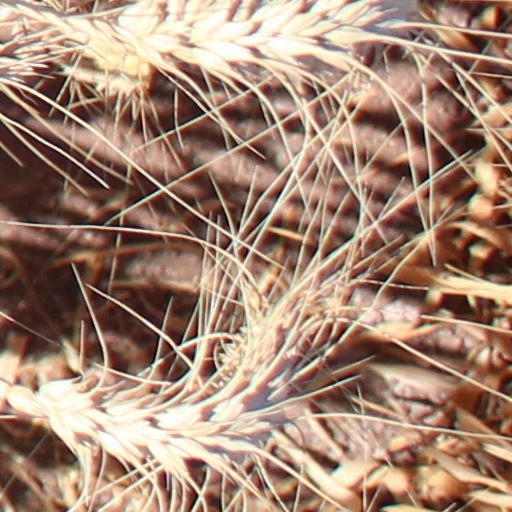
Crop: wheat